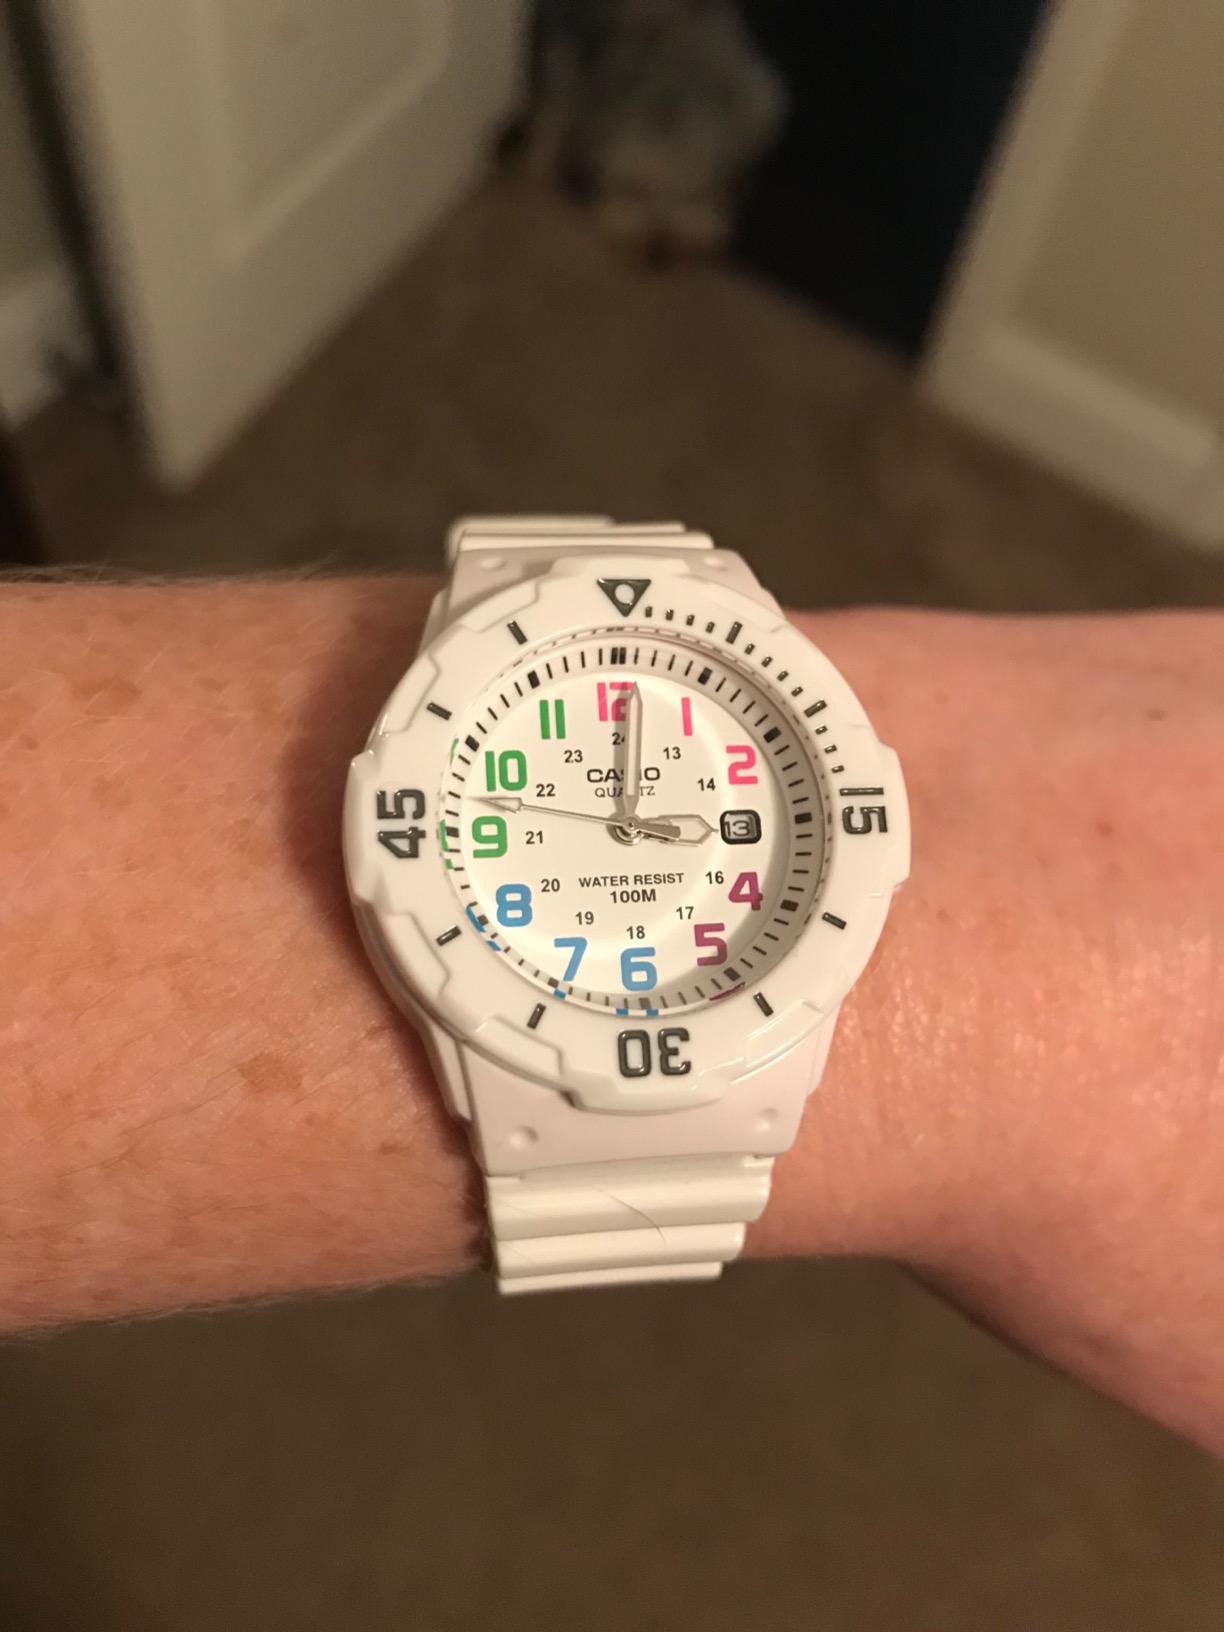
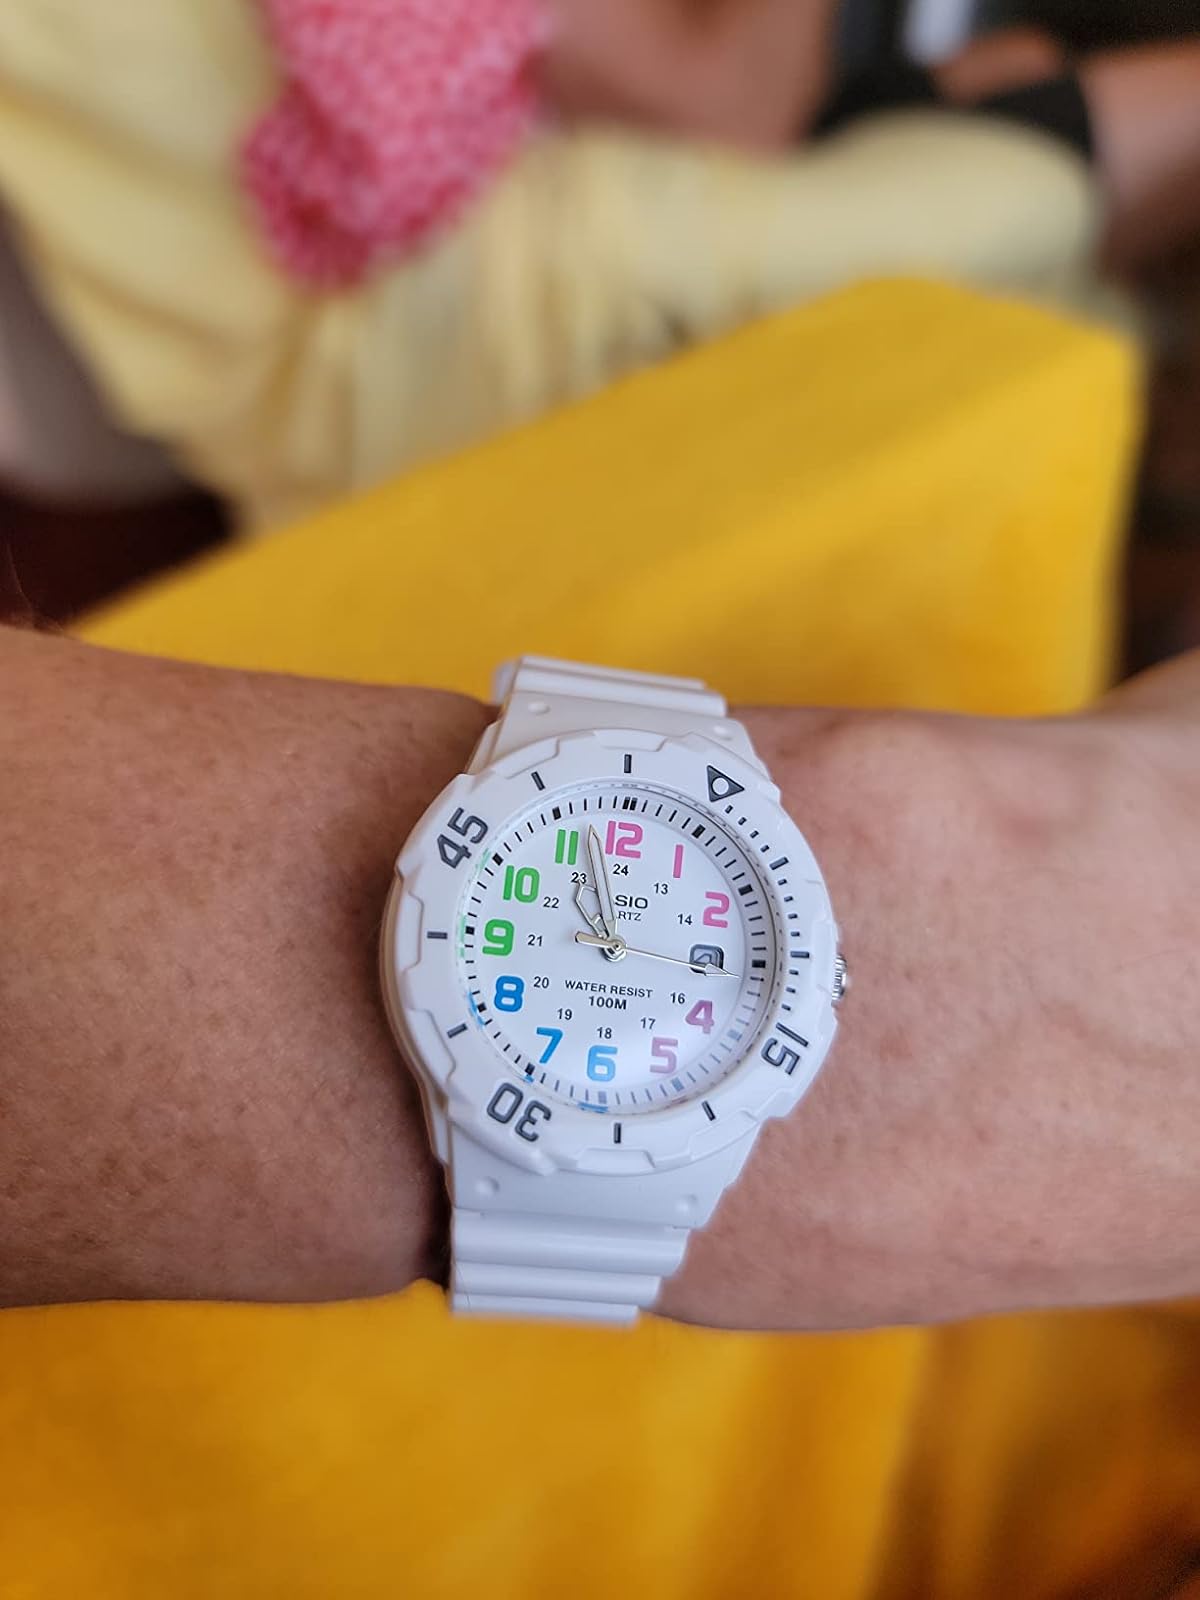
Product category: accessories_watch
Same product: yes